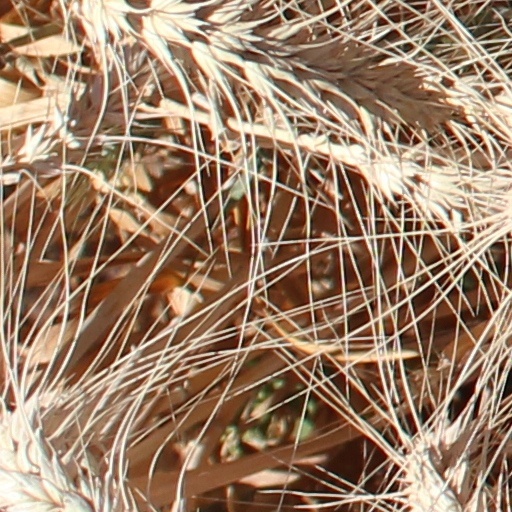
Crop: wheat